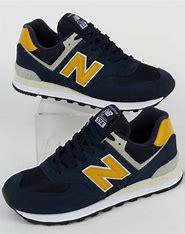
Brand: New
Model: Balance ML574